Relics of Muhammad

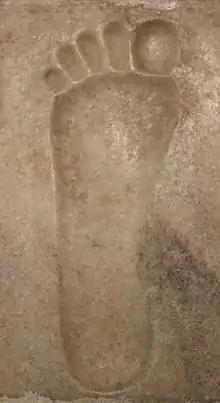
Qadam-e-rasul at National Museum, New Delhi

Qadam-e-Rasul (Arabic: قدم الرسول) is a type of veneration of Muhammad. It comes from the belief started early in Islam that when Muhammad stepped on a rock his footprint left an imprint. This belief was never accepted by orthodox branches of Islam; however, the idea was disseminated widely and led to the creation of many shrines around such imprints.